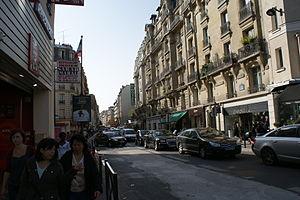
326 Rue de Vaugirard pres de CConvention (15e arrondissement)